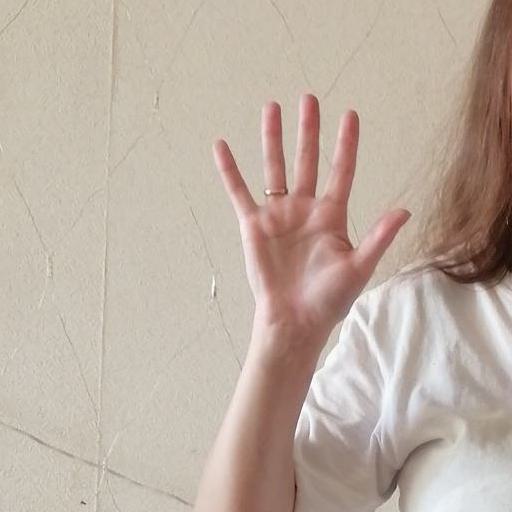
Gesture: palm